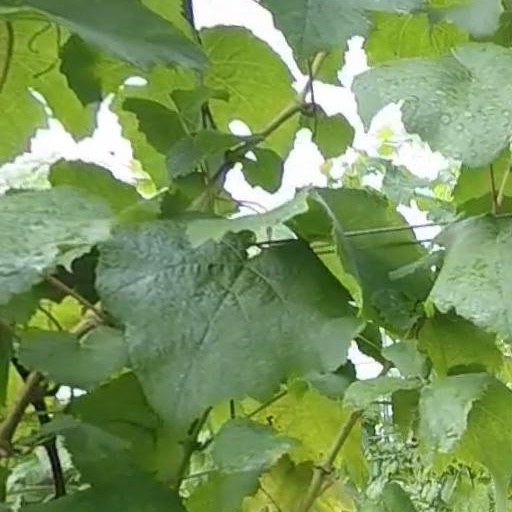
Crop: grape